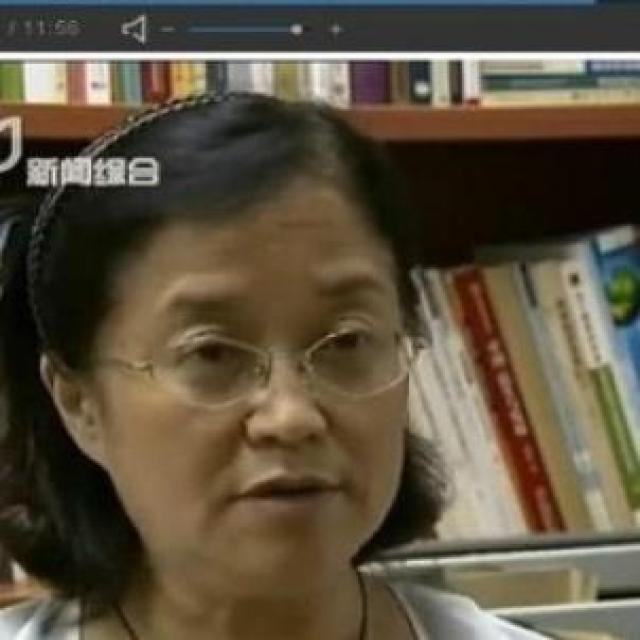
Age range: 45-64